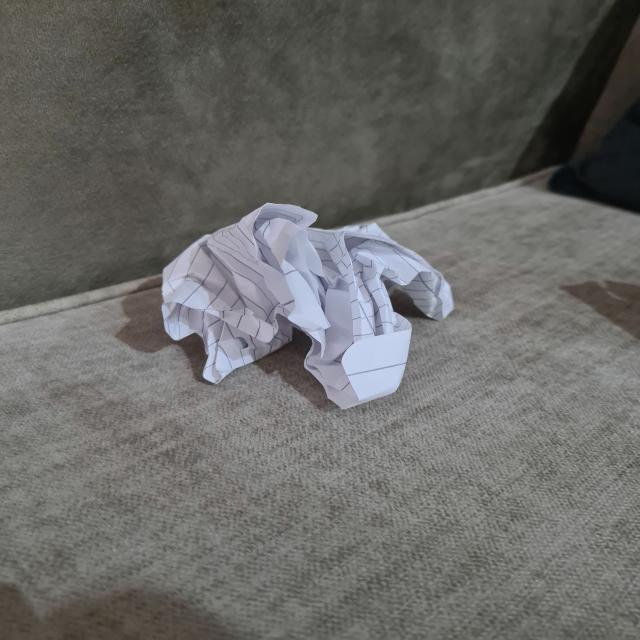
Label: tissues